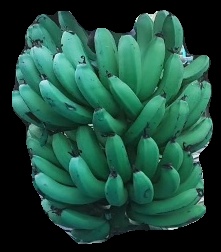
Variety: pachbale
Grade: grade3